University of the Third Age

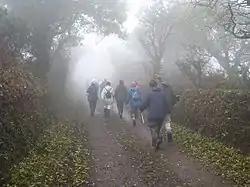
Carrick, Cornwall u3a walking group on a scenic walk.

In 1981, the concept reached the United Kingdom, where its nature was radically changed to be more a self-help organisation under the influence of its founders, Peter Laslett, Michael Young and Eric Midwinter.